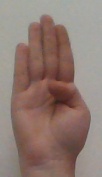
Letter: kaaf